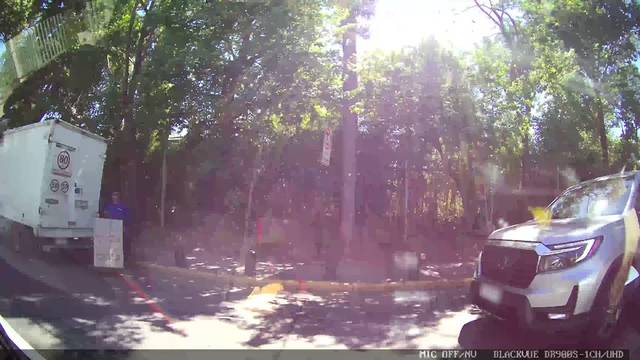
Region: Chile
Coordinates: -33.384, -70.53